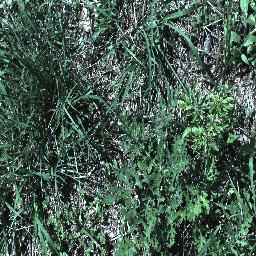
Label: parthenium